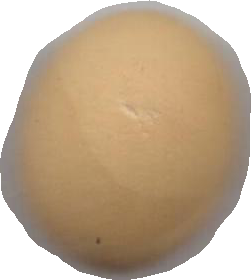
Variety: Dega